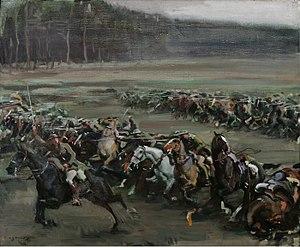
Alfred James Munnings, est connu comme étant l'un des meilleurs peintres équestres britanniques et en tant qu'ennemi du modernisme. Engagé par la Canadian War Memorials Fund de Lord Beaverbrook, il a gagné plusieurs commissions prestigieuses après la Grande guerre, lesquelles l'ont rendu riche.
Charge of Flowerdew's Squadron est un tableau d'Alfred Munnings, réalisé en 1918 sur huile sur toile. Il est conservé au musée canadien de la guerre à Ottawa au Canada
La bataille du bois de Moreuil est un combat de la Première Guerre mondiale qui eut lieu sur les rives de l'Avre en France qui se déroula le 30 mars 1918 au cours de la bataille du Kaiser.